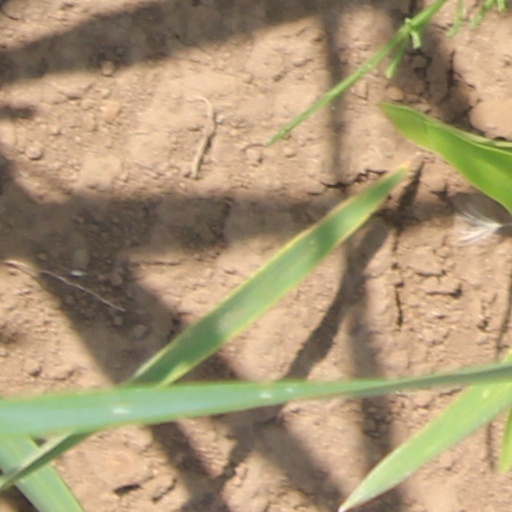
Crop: wheat